Rilska River

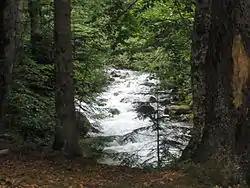
The upper course of the Rilska River

There are five settlements along the river: Pastra and Rila in Rila Municipality and Stob, Porominovo and Barakovo in Kocherinovo Municipality. The waters of the upper and middle course are used for electricity by the smalls hydro power stations of Pastra and Rila; the waters are also used for irrigation in the Dupnitsa Valley.